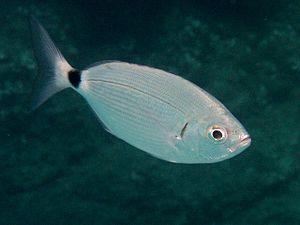
Les Sparidae sont une famille de poissons marins perciformes. Elle comporte 38 genres.